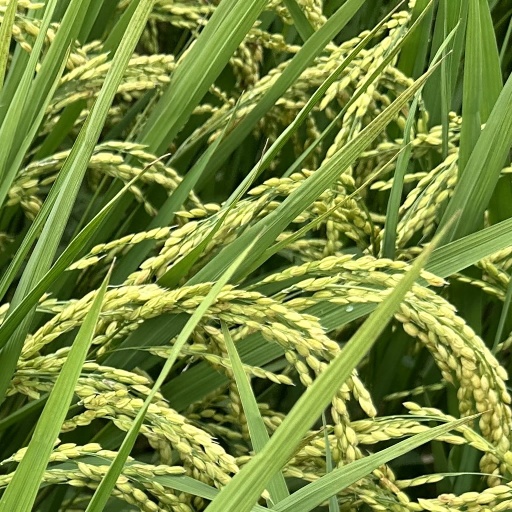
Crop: rice